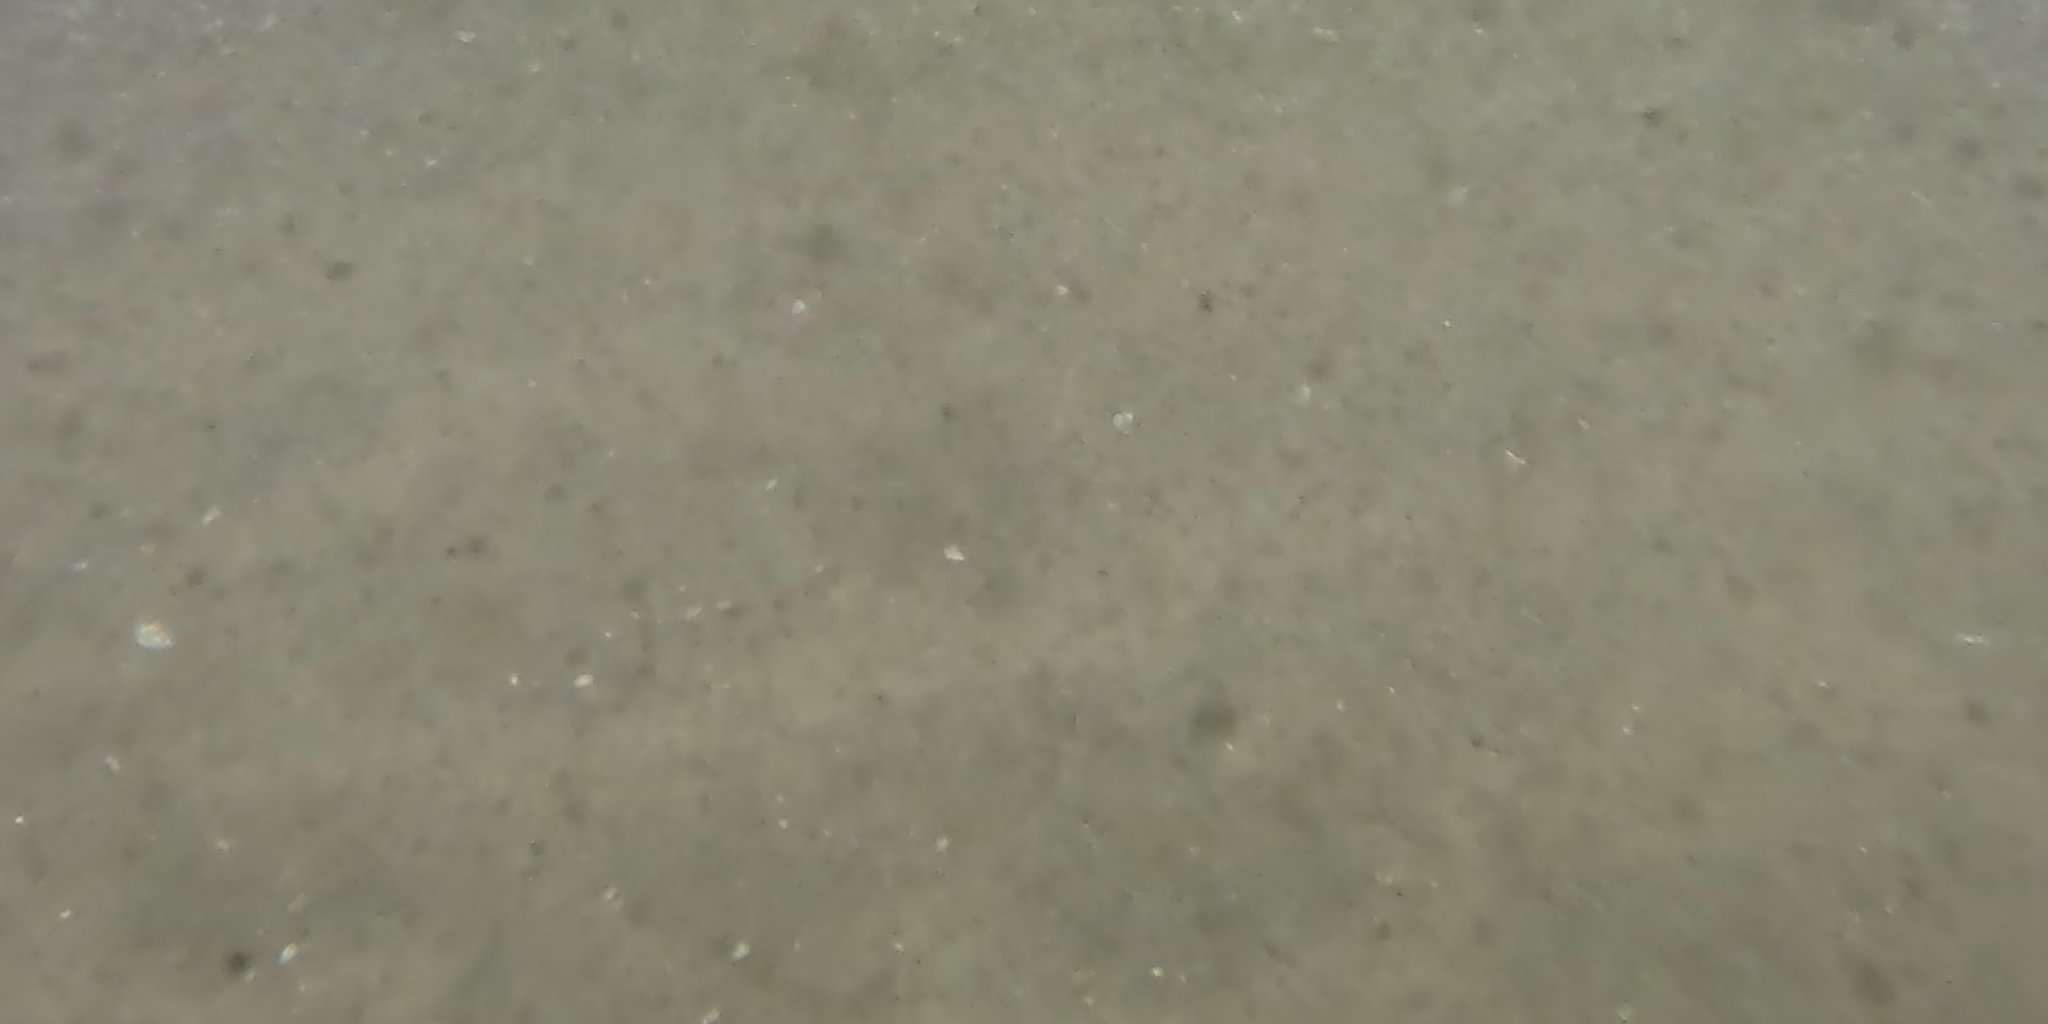
Seabed habitat: sand